A Sparrowhawk

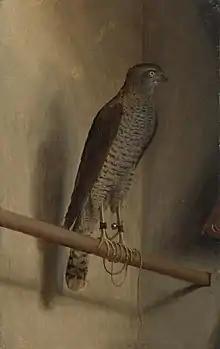
Jacopo de' Barbari, "A Sparrowhawk", National Gallery, London.

A Sparrowhawk (Italian: "Uno sparviero") is a painting by Venetian artist Jacopo de' Barbari, probably made late in the 1510s, while he was working in the Netherlands towards the end of his life.